Greenfield School (West Allis, Wisconsin)

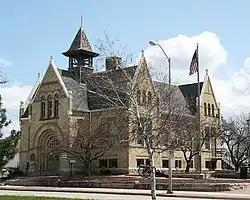
Greenfield School

The Greenfield School in West Allis, Wisconsin was built as a two-room school in 1887, but in an elegant Romanesque Revival style unusual for such buildings. It was added to the National Register of Historic Places in 2006.